Question: What's the wall made of?
Tambaya: Dame aka yi bangon?
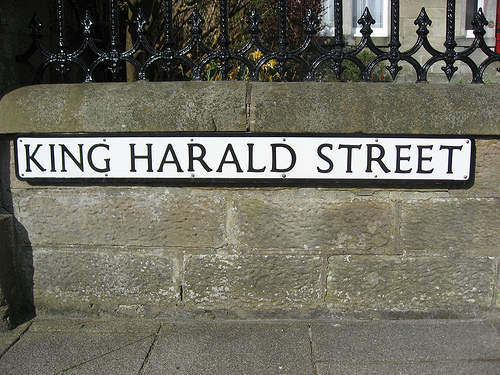
Answer: Cement blocks.
Amsa: Bulon siminti.